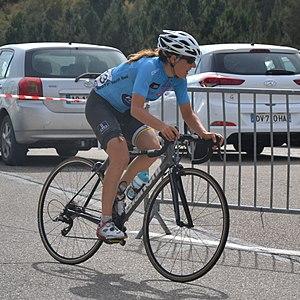
Anna Kiesenhofer, en tête de course au chalet Reynard, dans l'ascension du Mont Ventoux
Anna Kiesenhofer est une coureuse cycliste autrichienne, membre de l'équipe
La 14ᵉ édition du Tour cycliste féminin international de l'Ardèche a lieu du 1ᵉʳ au 6 septembre 2016. La course fait partie du calendrier UCI féminin en catégorie 2.2. Son parcours est très montagneux avec notamment une arrivée au sommet du mont Ventoux.